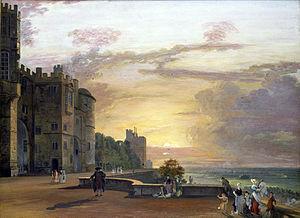
Le château de Windsor est une forteresse médiévale située à Windsor dans le Berkshire, en Angleterre. Le château est célèbre pour son architecture et parce qu'il est l'une des résidences de la famille royale britannique. Sa construction commença peu après la conquête de l'Angleterre par Guillaume le Conquérant au XIᵉ siècle. Depuis le règne d'Henri Iᵉʳ d'Angleterre, le château a abrité de nombreux monarques ; il est le plus ancien palais habité sans interruption en Europe. La chapelle Saint-Georges, construite au XVᵉ siècle, est considérée par l'historien John Martin Robinson comme « l'une des plus grandes réussites de l'architecture gothique anglaise ». Le style raffiné des appartements d'État construits au début du XIXᵉ siècle a été vanté par l'historien de l'art Hugh Roberts, qui parle d'« une magnifique série de salles sans égales, largement considérées comme l'expression la plus élégante et la plus complète de l'art géorgien ». Plus de 500 personnes habitent et travaillent aujourd'hui dans le château.